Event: Nepal Earthquake
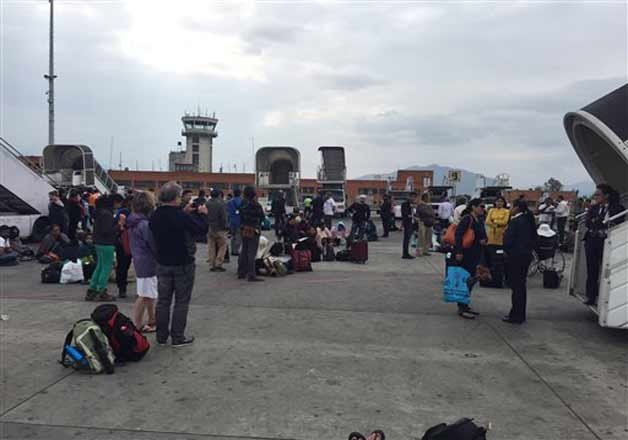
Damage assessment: no_damage